The Airborne Toxic Event

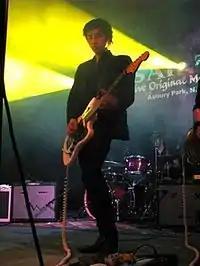
Onstage at The Saint in Asbury Park, NJ, March 2009

The record was received with mostly favorable reviews from such outlets as the Los Angeles Times, Newsweek, Q, Entertainment Weekly, and Drowned in Sound, among others. Notably, the Boston Herald named the band's album "The Debut Album of the Year." In addition, on December 6, 2008, iTunes named "Sometime Around Midnight" the No. 1 Alternative Song of the Year on their Best of 2008 list. One exception was the review on the music website Pitchfork Media, by Ian Cohen, who gave the record 1.6 out of 10 stars and accused the band of imitating the worst aspects of bands such as Arcade Fire, The Strokes, and Interpol. In response, the band released a statement saying that it does not take reviews too seriously and criticized Pitchfork for basing their critiques on "a band's ability to match a certain indie rock aesthetic" rather than a band's other merits, and claiming that much of the review "reads less like a record review and more like a diatribe against a set of ill-considered and borderline offensive preconceptions about Los Angeles".